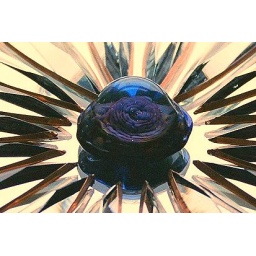
Detail of handblown jewel in Purple Starburst window on mirror Bigger is better.